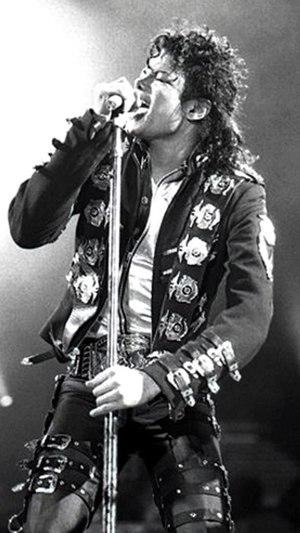
Michael Jackson [ˈmaɪkəl ˈd͡ʒæksən], né le 29 août 1958 à Gary et mort le 25 juin 2009 à Los Angeles, est un auteur-compositeur-interprète, danseur-chorégraphe et acteur américain.
Le Bad World Tour est une tournée de Michael Jackson qui a débuté le 12 septembre 1987 à Tokyo et s'est terminée le 27 janvier 1989 à Los Angeles.
Un clip, vidéoclip ou clip vidéo, est une réalisation multimédia, principalement audiovisuelle et communément courte, réalisée comme support d’un morceau de musique ou d'une chanson. Le terme vient d'un faux anglicisme qui signifie en anglais « pincer ». La destination originelle d'un clip est de faire la promotion d’un groupe ou d'une musique, in fine d’un album, parfois même d'un film, à partir du titre musical principal.
Cet article présente une liste des albums musicaux les plus vendus dans le monde. Elle inclut tous les types d'albums dont les ventes ont été estimées à au moins 20 millions d'exemplaires. Ces albums sont classés selon leurs ventes estimées, avec les albums les plus vendus en haut de la liste. Les albums pour lesquels les ventes estimées sont les mêmes sont classés selon leur artiste, par ordre alphabétique.